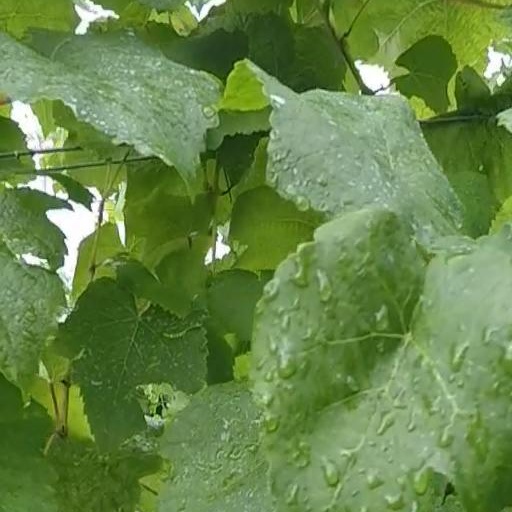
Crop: grape